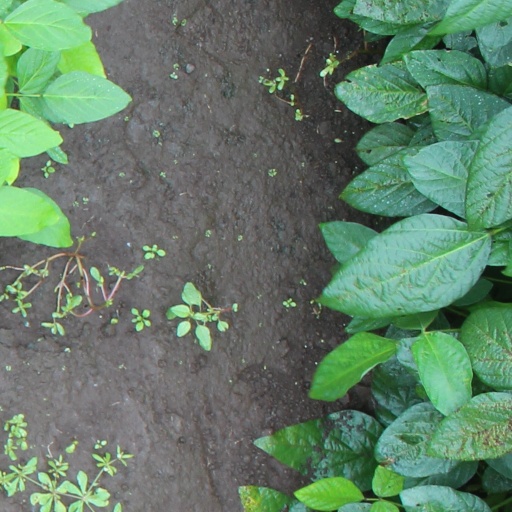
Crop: soybean